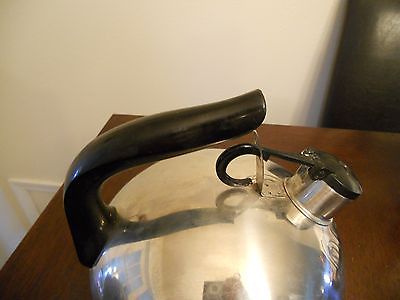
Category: kettle